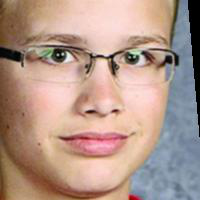
Age group: age 11-20